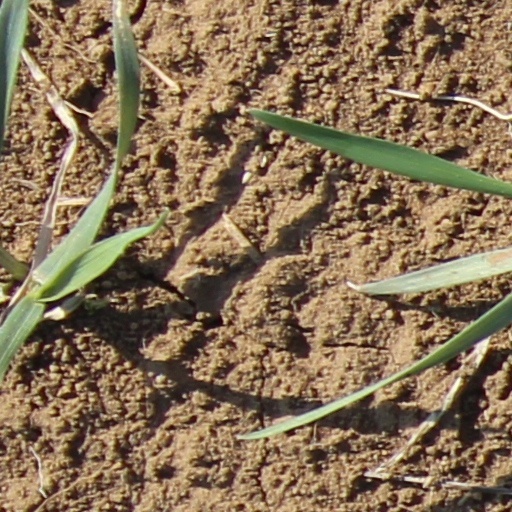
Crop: wheat